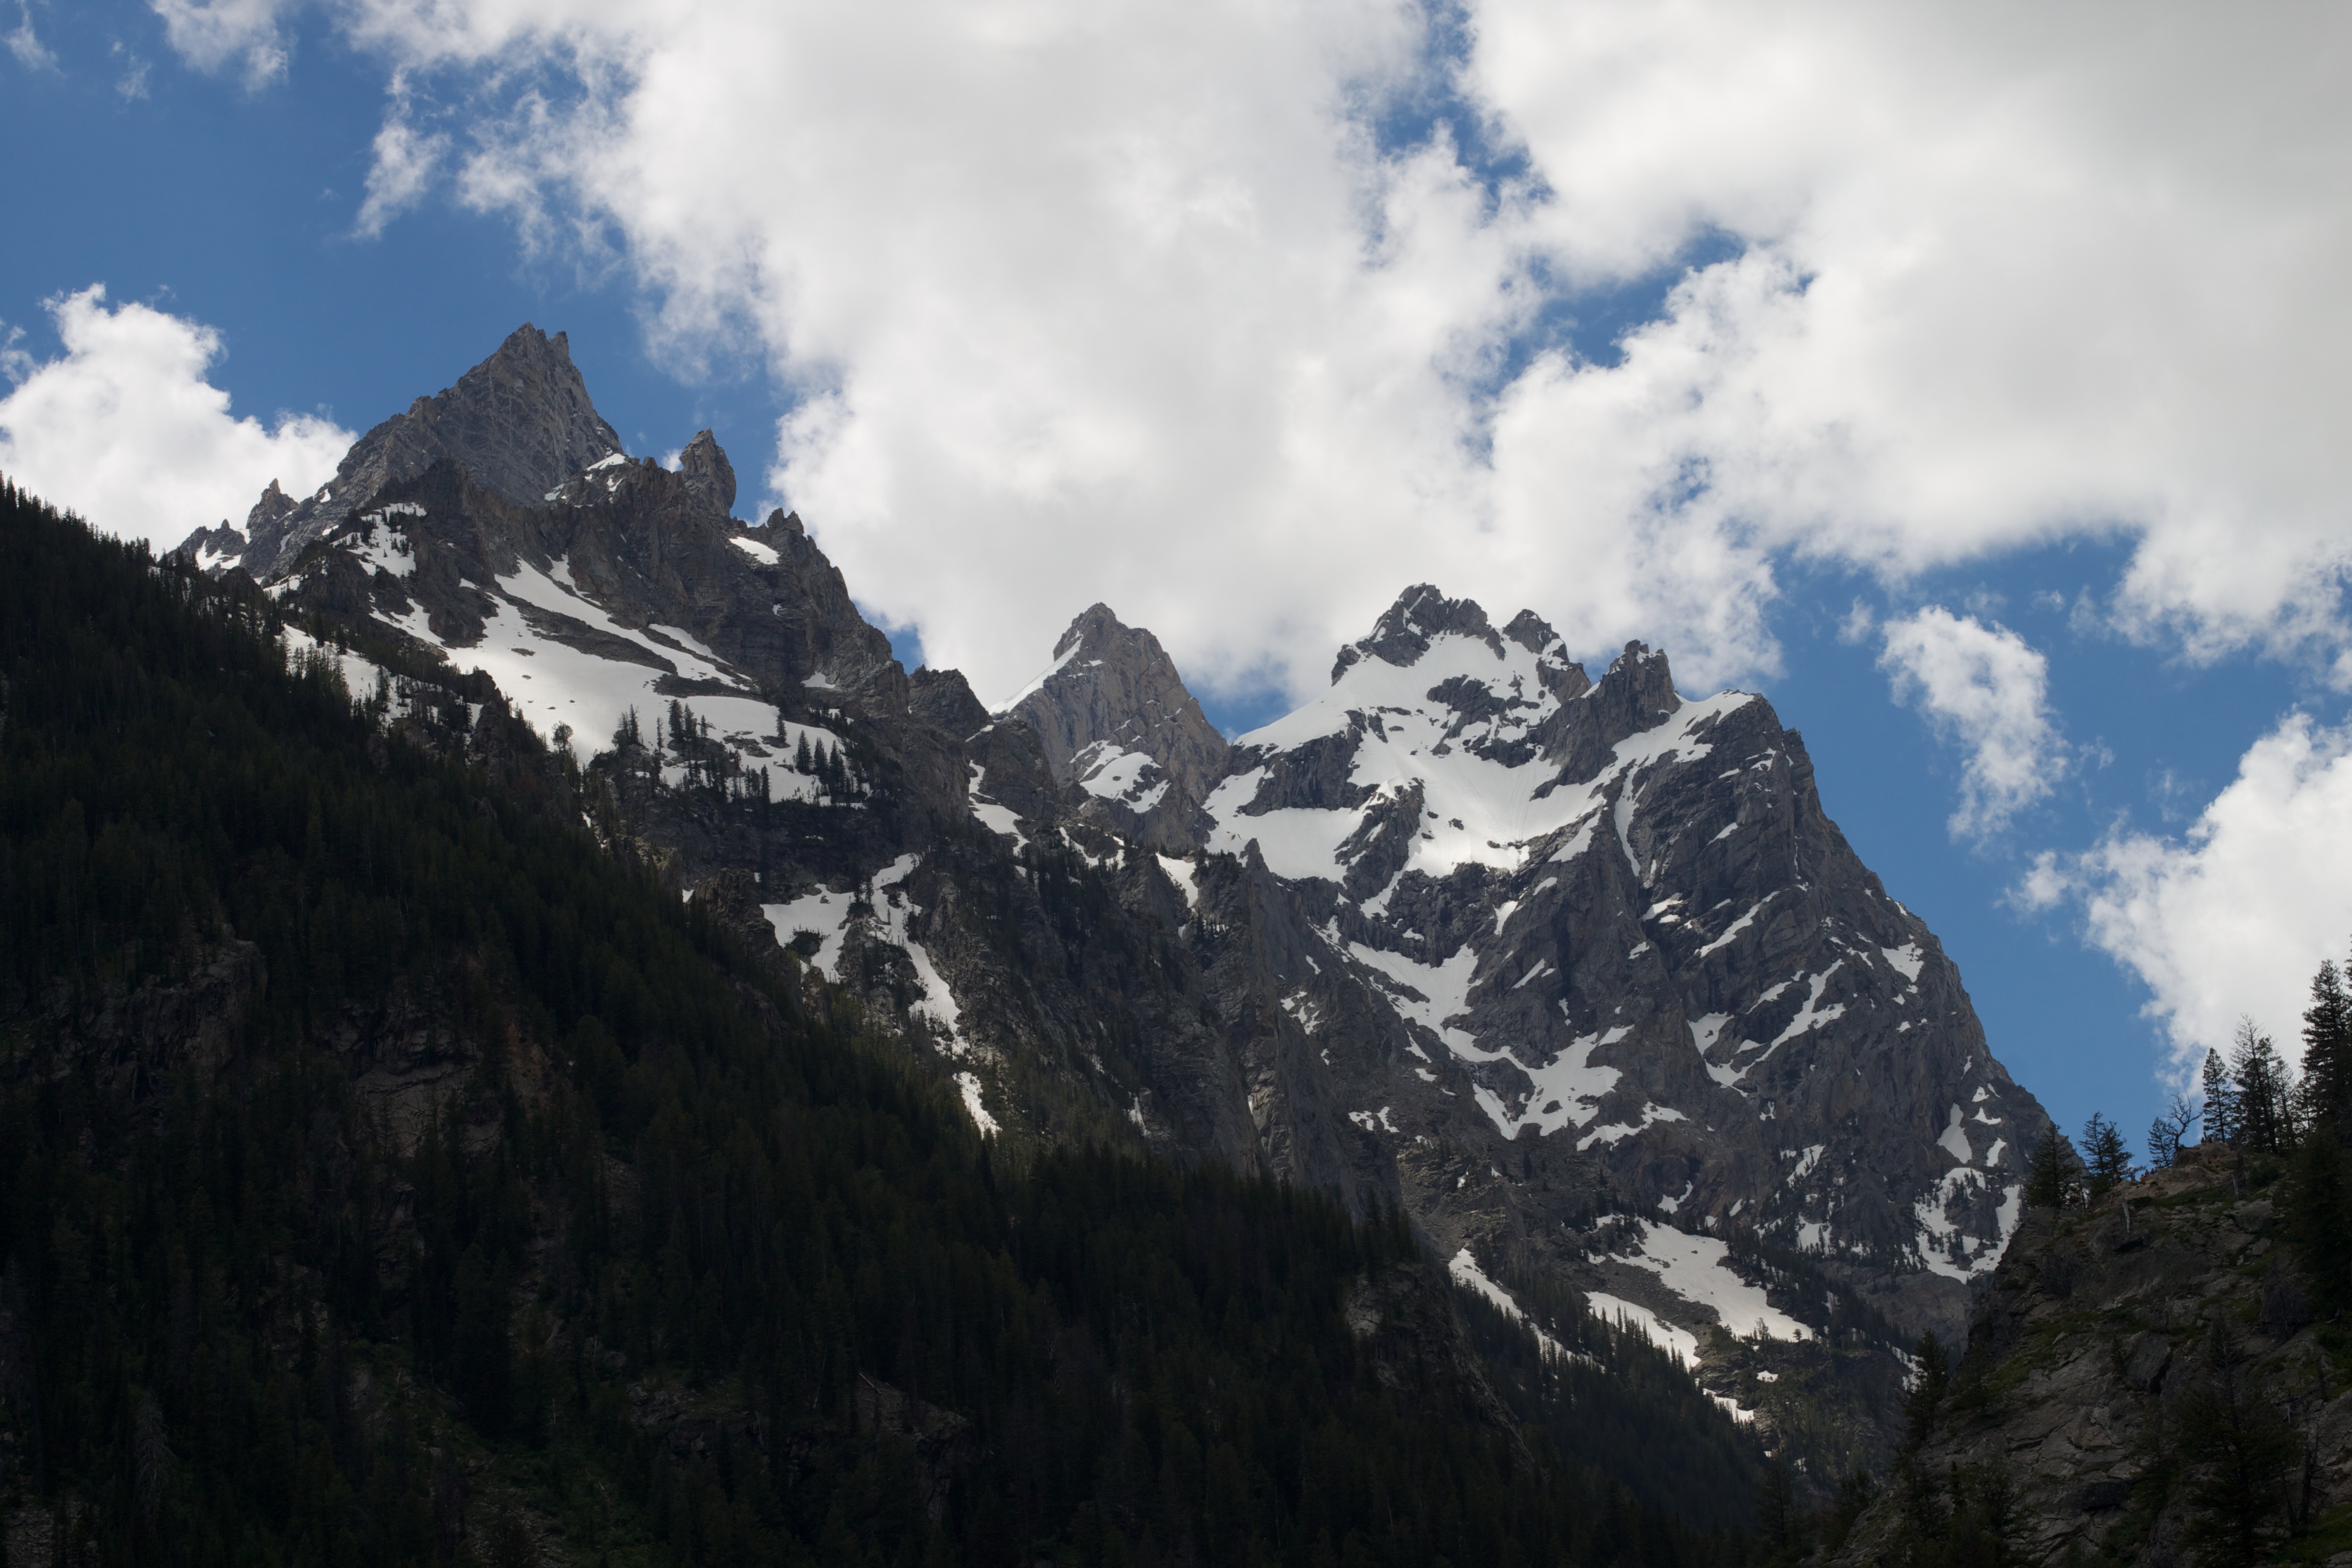
nature, wilderness, walking, mountain, cloud, adventure, valley, mountain range, ridge, summit, alps, fell, cirque, odyssey, wyoming, landform, mountain pass, geographical feature, mountainous landforms